Allan Williams

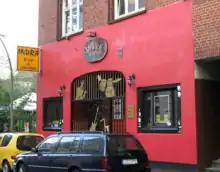
Williams secured the Beatles work at the Indra Club in Hamburg, West Germany, in 1960.

In May 1960, as Williams began supplying Parnes with backing groups for solo singers, the Beatles, as regular patrons and performers at the Jacaranda, pressed Williams for opportunities; Williams helped find them a temporary drummer (Tommy Moore) and booked them for an audition with Parnes. The audition resulted in Parnes asking the Beatles to tour Scotland as the backing band for Johnny Gentle in late May 1960. Between May and August, Williams secured a number of bookings for the group at other places. Rod Murray observed, "None of [the Beatles] had any business sense, and without Allan Williams I don't think they would have got anywhere." One memorable booking was backing a local stripper, named Janice; when she discovered the Beatles were not familiar with the "Gypsy Fire Dance", they instead backed her with a rendition of the Harry Lime theme tune.